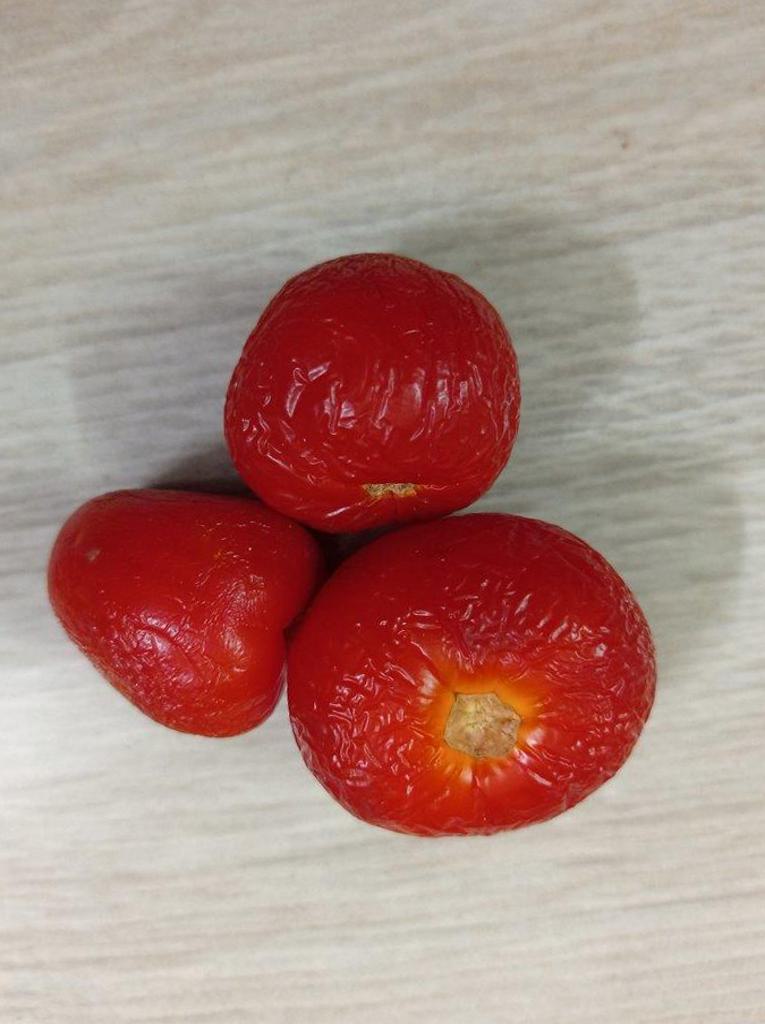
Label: Rotten